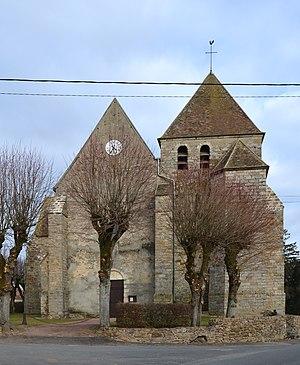
Eglise-de-Nailly, Nailly, France
Cet article recense une partie des monuments historiques de l'Yonne, en France.